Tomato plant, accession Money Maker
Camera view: vertical (180 deg); turntable rotation: 90 degrees
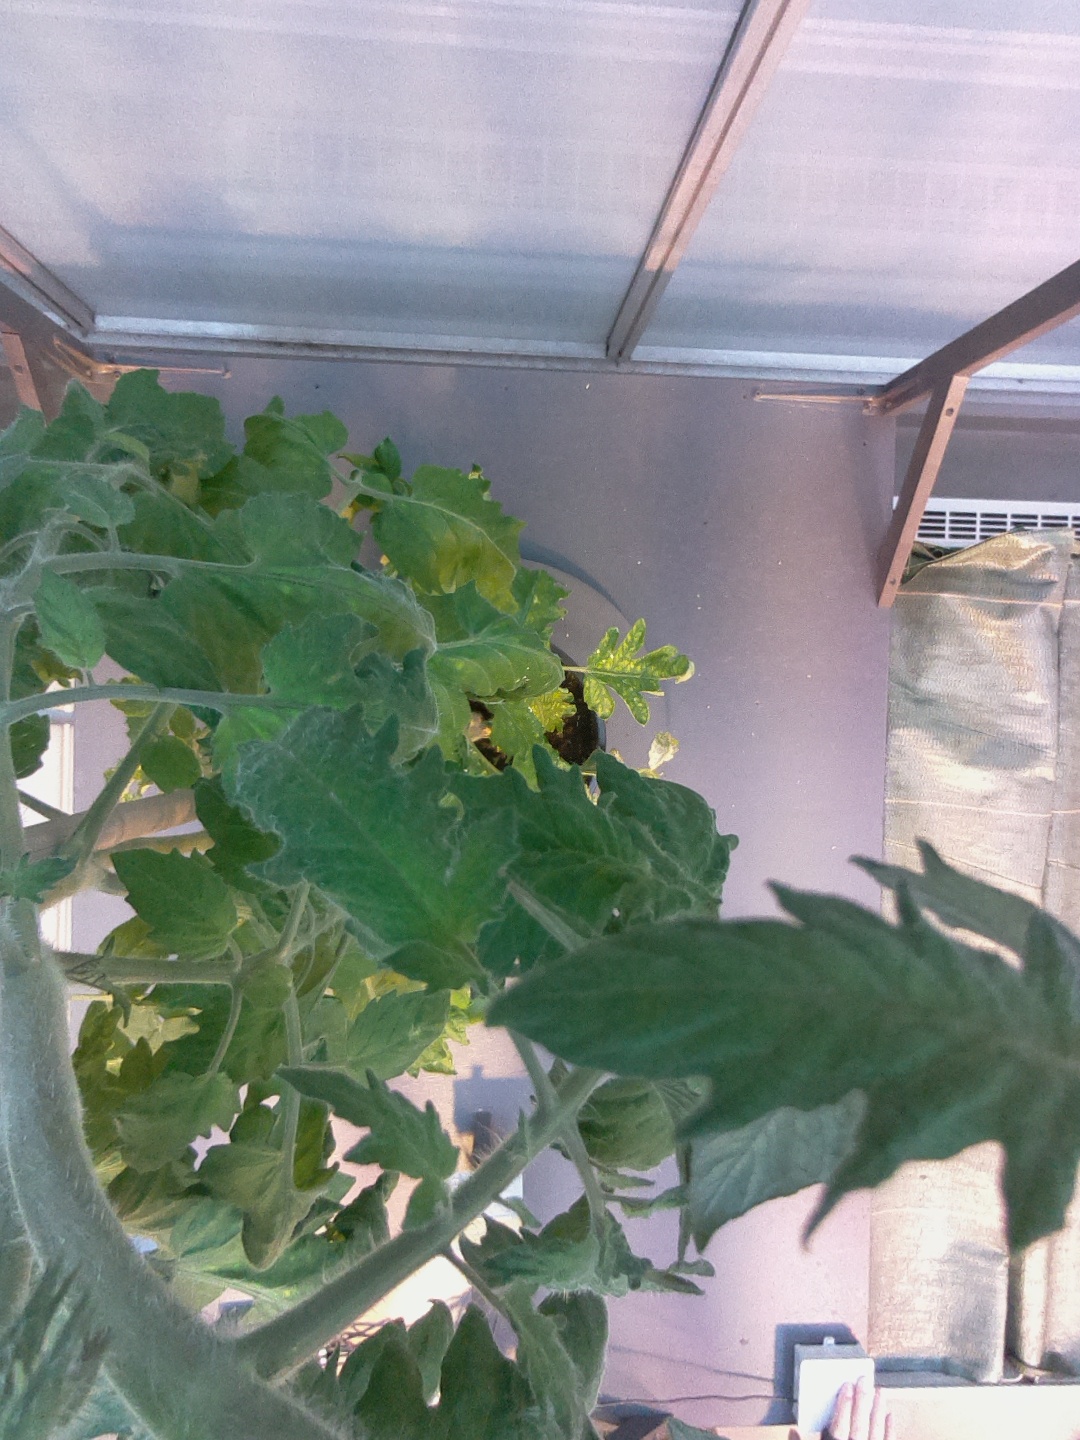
BBCH growth stage 70: Fruits at the main stem or branches visibles